Thomas Myres

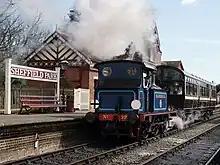
Bluebell Railway No. 323 at Sheffield Park

The line between Sheffield Park and Horsted Keynes was re-opened by the Bluebell Railway Preservation Society in 1962; in March 2013, the society re-opened the line to East Grinstead, with their own separate station south of the mainline station. The line south of Sheffield Park has been abandoned, although the society has long-term plans to re-open this.